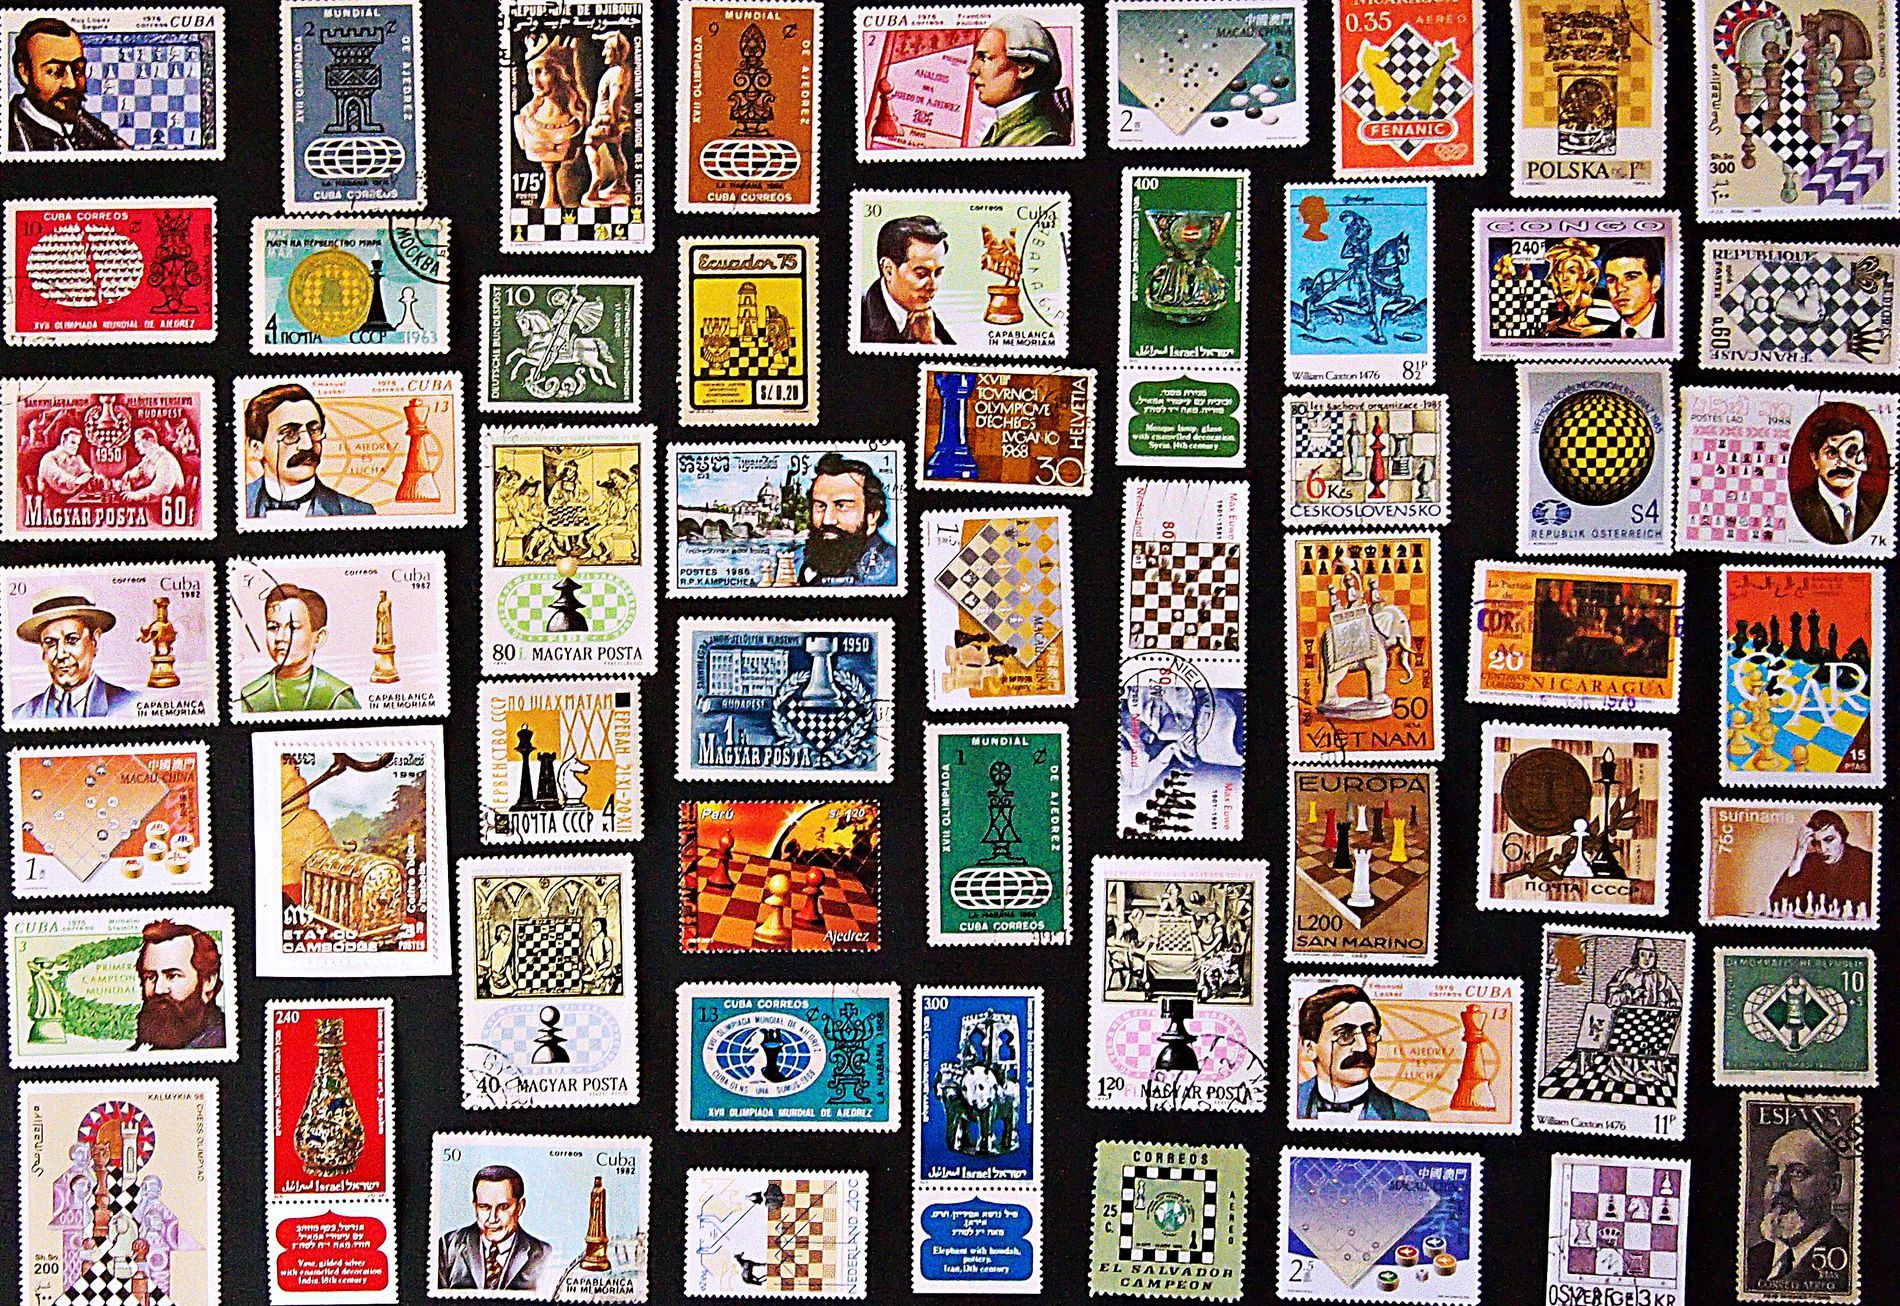
Stamps.
The image shows a collection of stamps with different foreign languages written on them. The stamps are colorful and have different icons and symbols on them.
The image shows a close up shot to a collection of stamps. On the stamps there are many famous characters and symbols printed on them. There are also many foreign languages written on them. The colors of the image are saturated and eye-catching. The image evokes the feeling of nostalgia.
Labels: Art, Collage, Person, Advertisement, Poster, Face, Head, Book, Publication, Postage Stamp, Text, Comics, Sticker, Envelope, Greeting Card, Mail, stamps
Camera: OLYMPUS IMAGING CORP. E-PM1
Lens: Olympus M.Zuiko Digital 14-42mm F3.5-5.6 II R
Aperture: F3.7
Exposure: 1/60 sec
ISO: 1600
Focal length: 17.0 mm